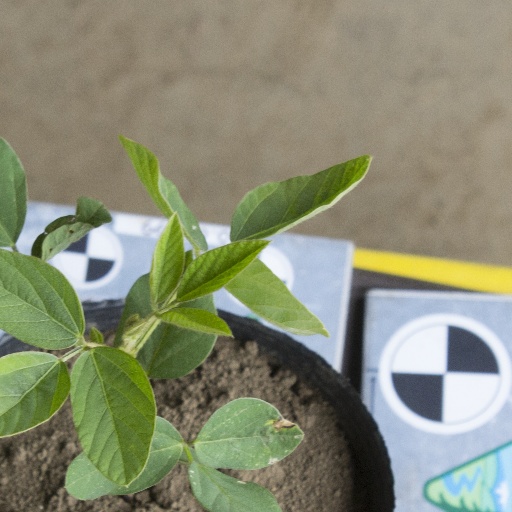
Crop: soybean